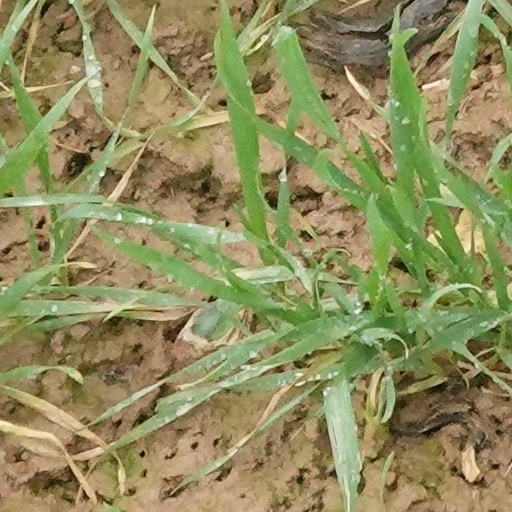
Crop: wheat